Languages of Rwanda

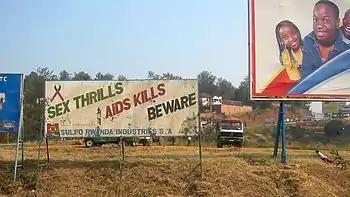
An anti-AIDS campaign poster in English, Rwanda

Kinyarwanda is the national language of Rwanda, and the first language of almost the entire population of the country. It is one of the country's official languages alongside French, English, and Swahili.